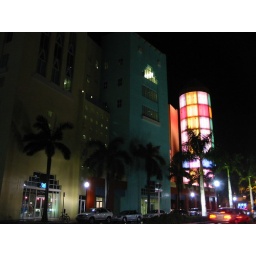
glowing tower in miami beach